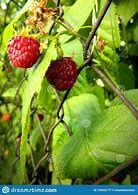
Label: raspberry